Radka Denemarková

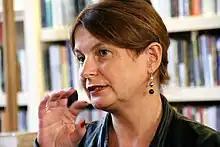
Radka Denemarková, 2013

Radka Denemarková (born 14 March 1968 in Kutná Hora) is a Czech novelist, dramatist, TV screenplay writer, translator, essayist.